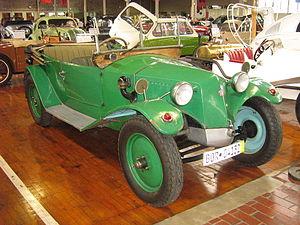
La Tatra T11 a été le premier modèle Tatra à utiliser la combinaison unique de composants majeurs qui sont encore en usage sur les camions produits par Tatra à ce jour.